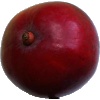
Label: Mango Red 1